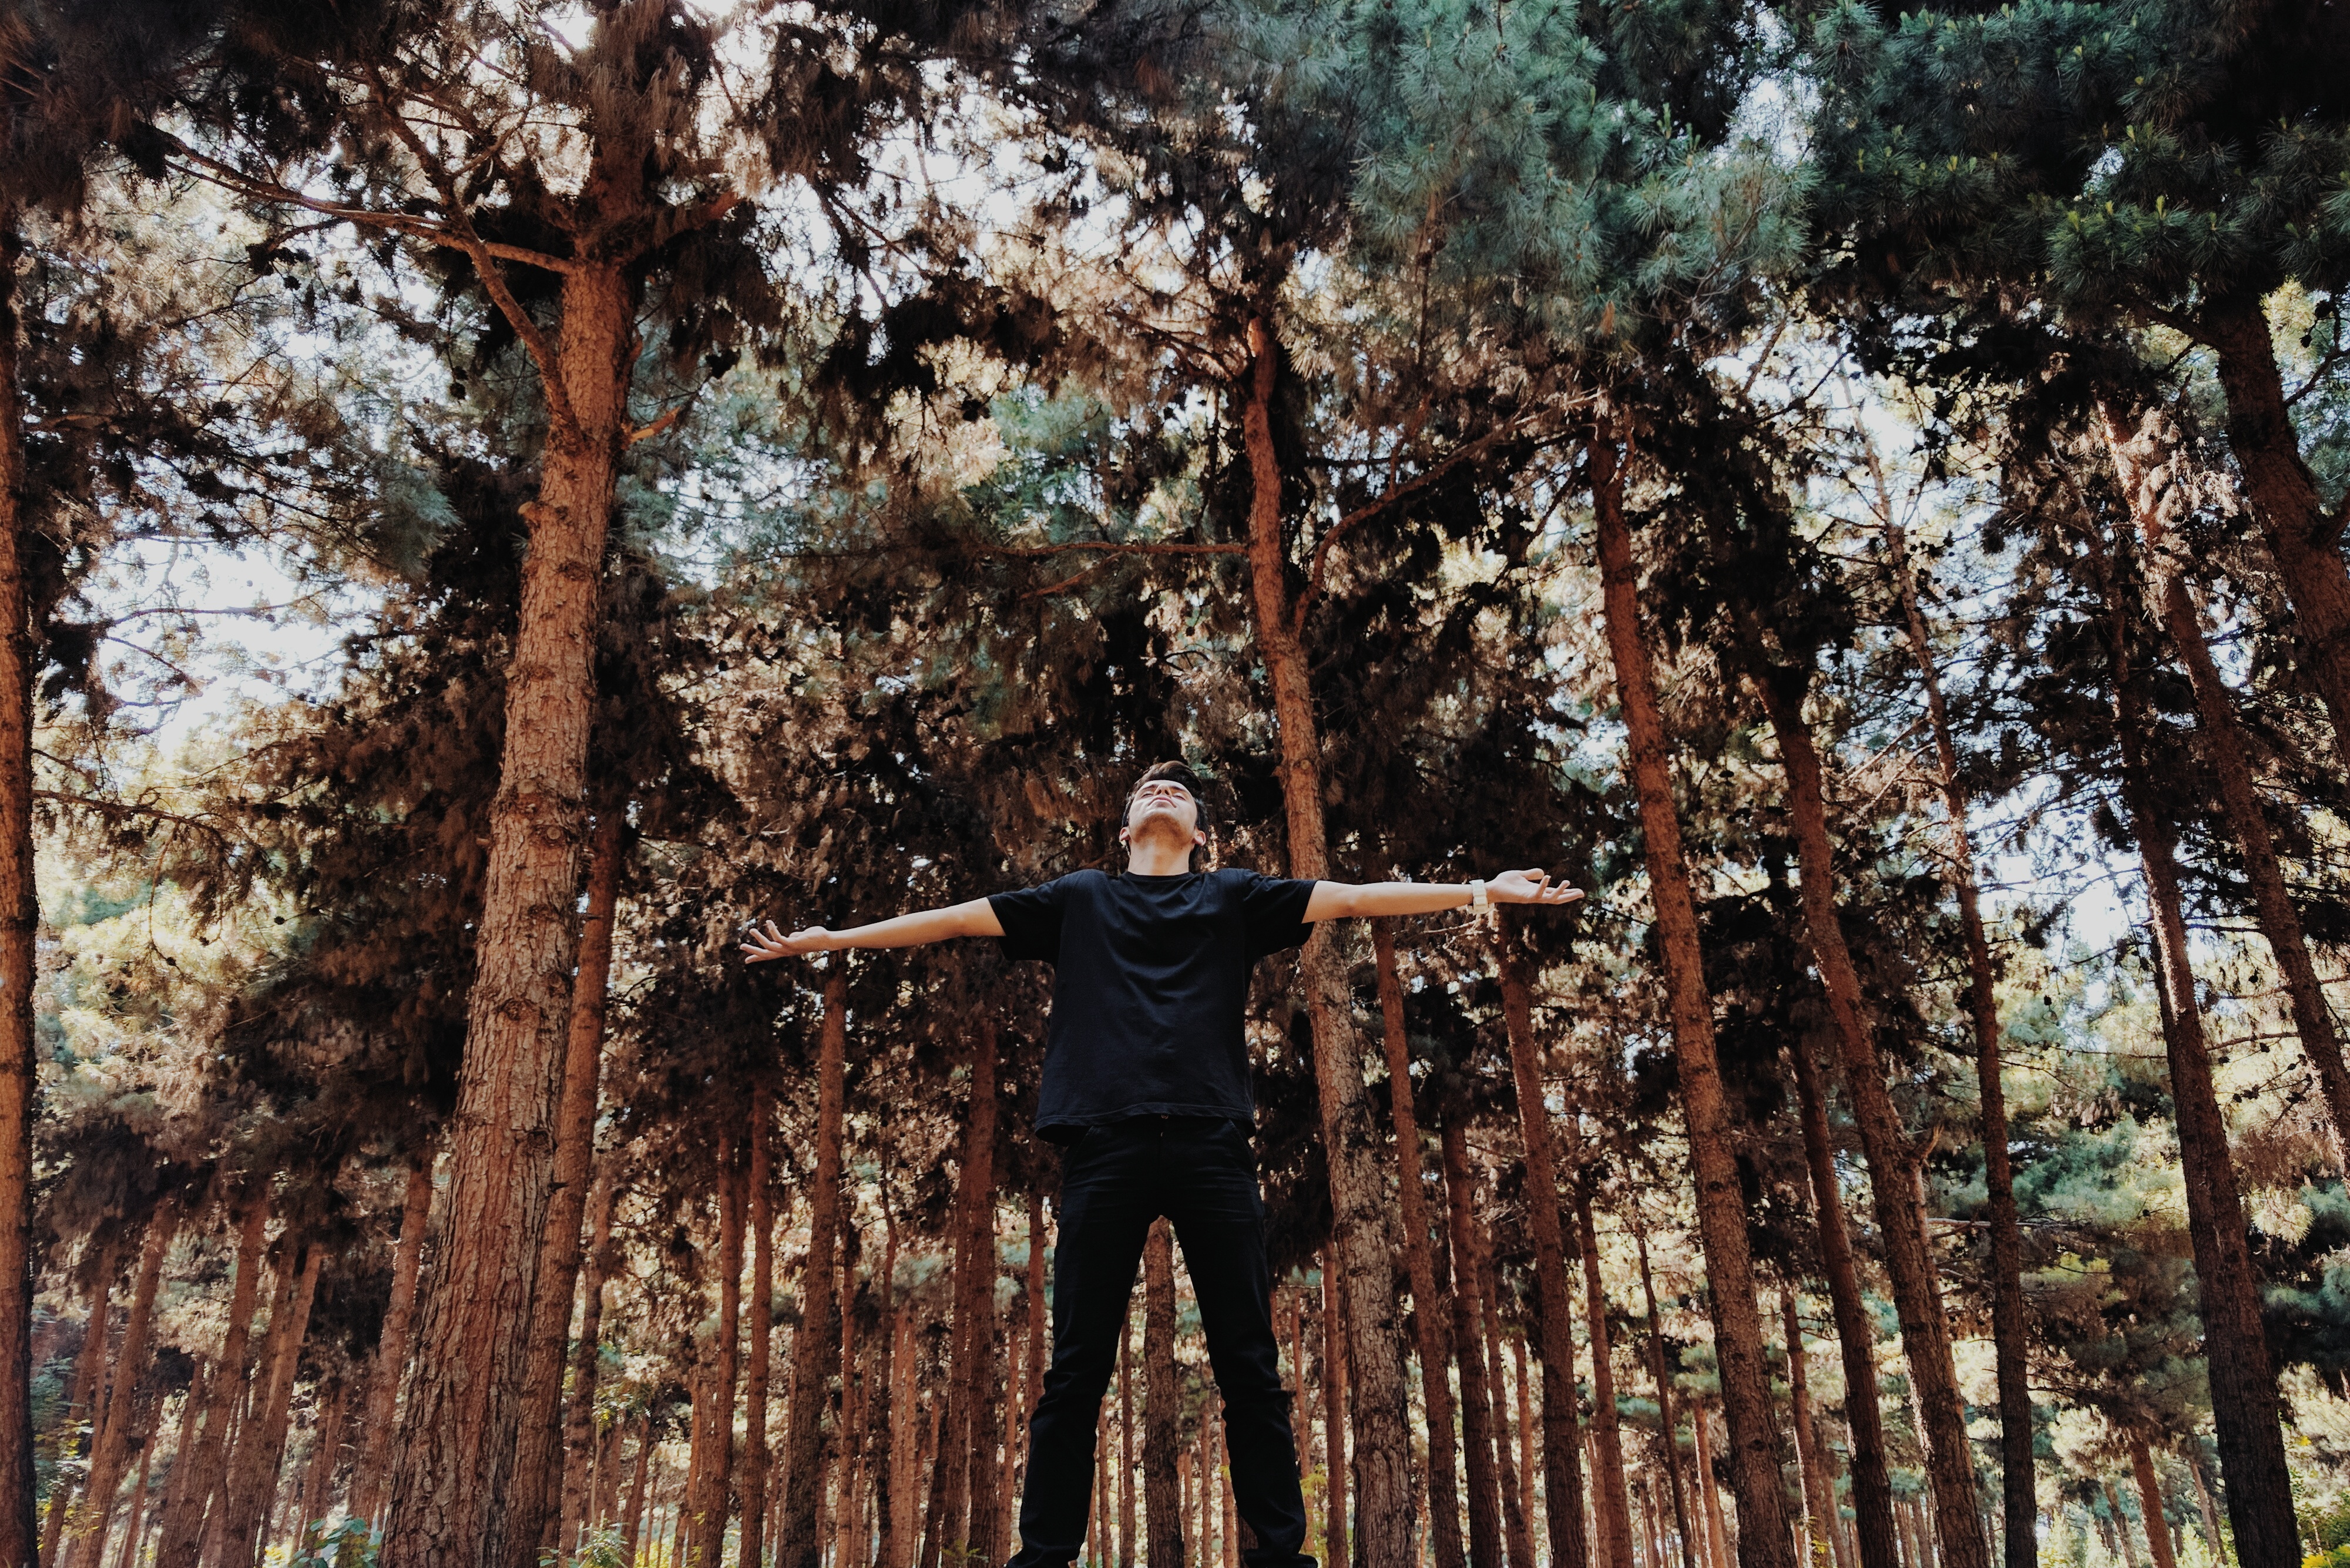
tree, forest, spring, jungle, autumn, season, woodland, habitat, natural environment, woody plant